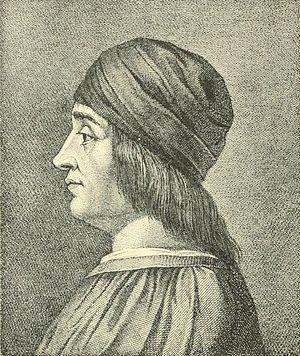
Matteo Maria Boiardo, né au château de Scandiano dans la province de Reggio d'Émilie en Émilie-Romagne en 1440 ou en 1441 et mort le 20 décembre 1494 à Reggio d'Émilie, est un poète et homme politique italien qui fut au service des ducs de Ferrare.